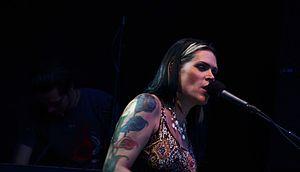
Beth Hart, née le 24 janvier 1972, est une chanteuse américaine qui est devenue célèbre avec le hit LA Song, diffusé durant l’épisode 17 de la dixième et dernière saison de la série Beverly Hills 90210. Ses influences musicales sont le rock, le blues, le gospel, le jazz et la musique classique.